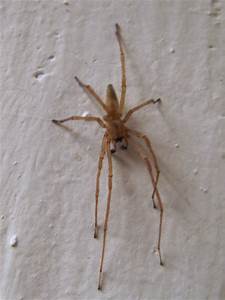
Label: ragno